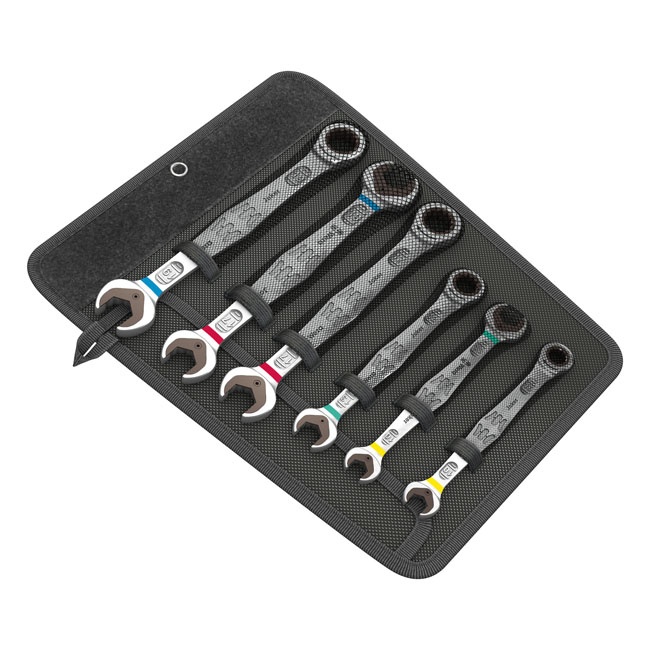
Ratcheting Wrench Set Joker Open / Box End - Metric 6 Pieces
Metric. 6-piece set. Incl. 4 wrenches with an open end on one side and a ratcheting box end on the other side, with identical sizes on both ends. The other 2 are open end wrenches on both ends. Packed in a robust textile pouch. Color coded for size. When everything fails, it's time to play your Joker. - Open end. The Joker has a non-angled 12-point beak, therefore it requires just 30° of working space, otherwise it functions just like a regular open end wrench. The dark metal plate dual functions as a retainer, preventing the nut to slip through the wrench beak or it holds the nut. 30° further the metal retainer plate allows the nut to slide through, or grip it since the metal plate is equipped with a hardened ragged edge. The teeth of this edge will 'bite' itself into a rounded-off nut, loosening it where others do nothing but slip-off. - Box end. Comes with a very fine 80 tooth ratchet for a small 4.5° return angle. Ratcheting direction is indicated on both sides. Open/ box end ratcheting wrenches. Size: 10mm Overall length: 159mm. Size: 13mm Overall length: 177mm. Size: 17mm Overall length: 224mm. Size: 19mm Overall length: 246mm. Open end wrenches. Size: 10/13mm Overall length: 167mm. Size: 17/19mm Overall length: 235mm. 10,13,17,19mm bolts and nuts
Brand: Wera
Category: Hardware > Tools > Wrenches